Fred and George Weasley

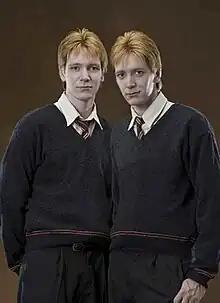
James and Oliver Phelps as Fred and George Weasley 

Fred and George Weasley are fictional characters in the "Harry Potter" series of novels by J. K. Rowling. They are identical twin brothers of the Weasley family, which also includes Ron Weasley and Ginny Weasley. Fred and George are friends of Harry Potter, members of the Order of the Phoenix, and founders of the joke shop Weasleys' Wizard Wheezes. They are portrayed by the identical twins James and Oliver Phelps in the "Harry Potter" films.